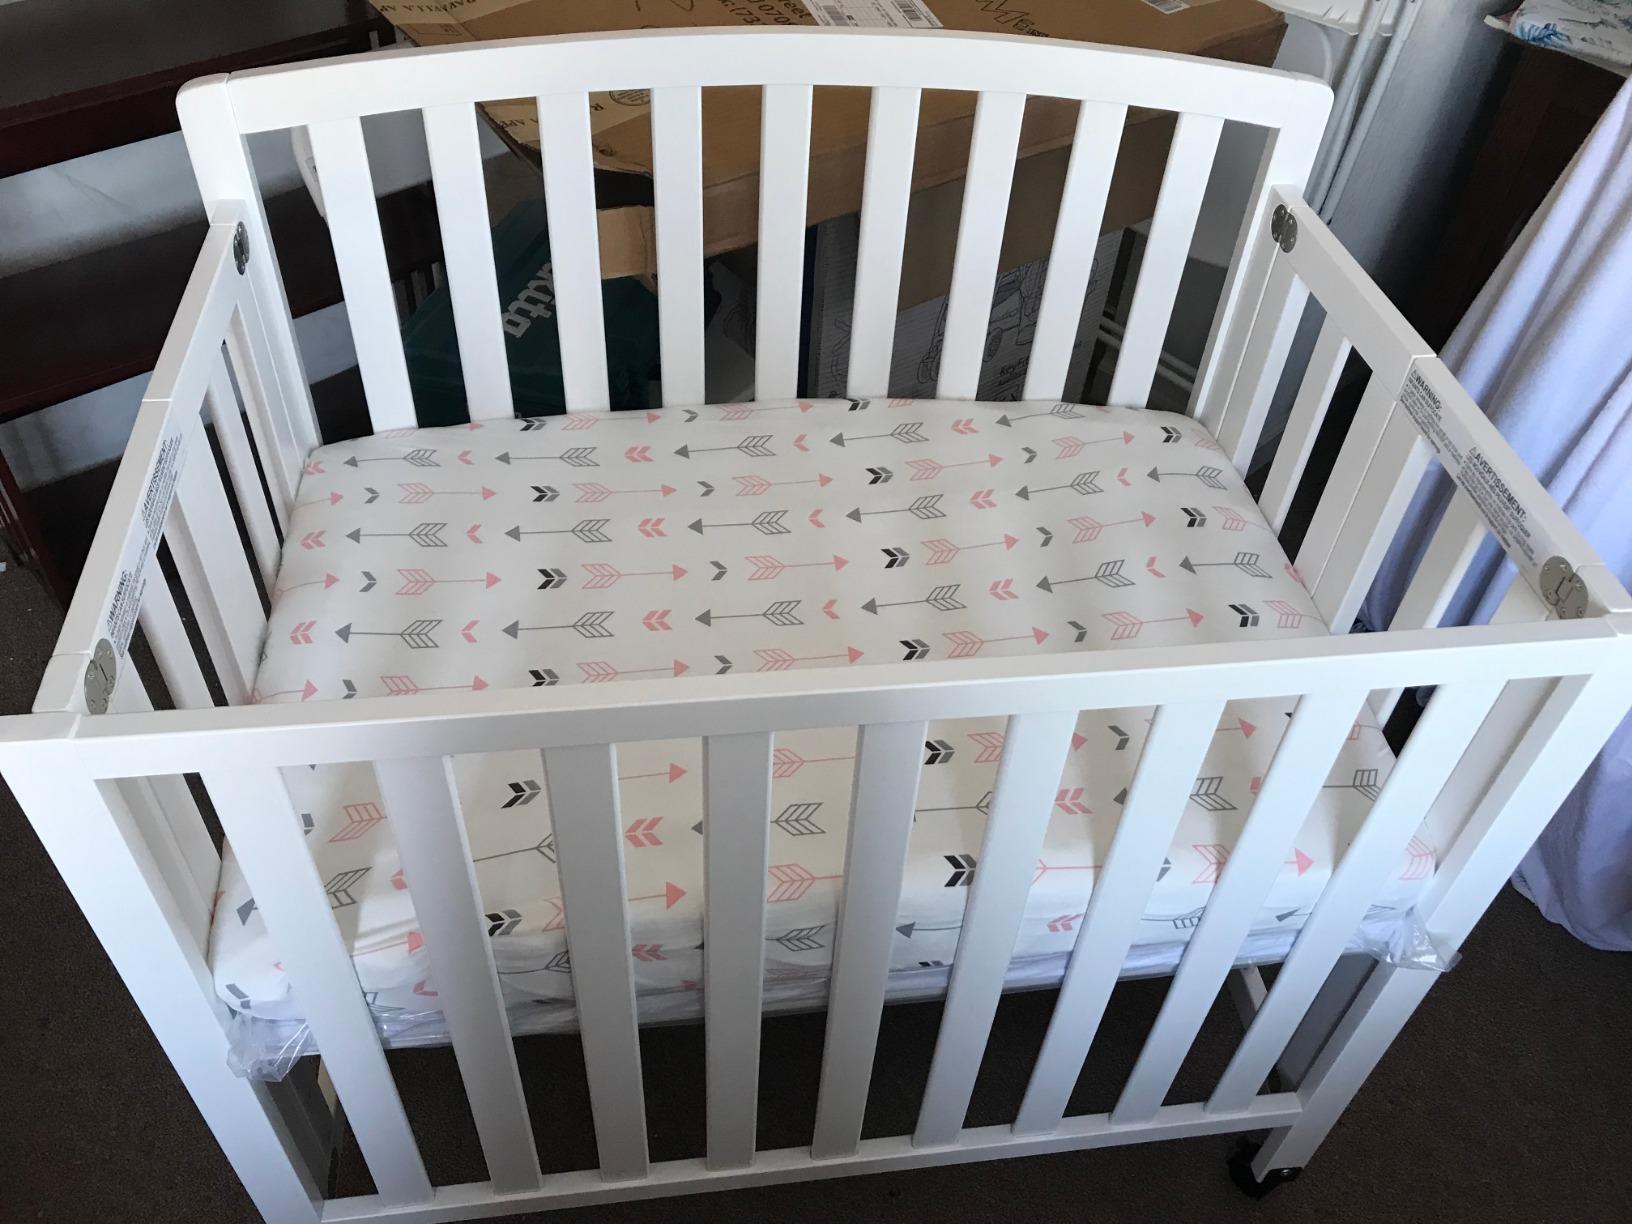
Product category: products_crib
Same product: yes